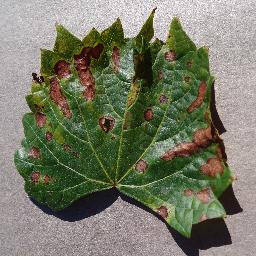
Label: Grape___Esca_(Black_Measles)